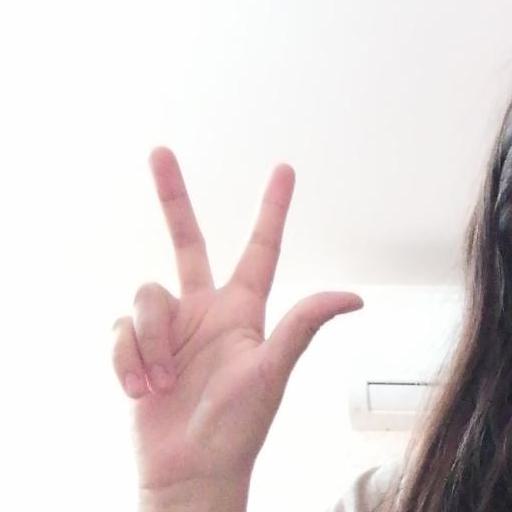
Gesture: three2